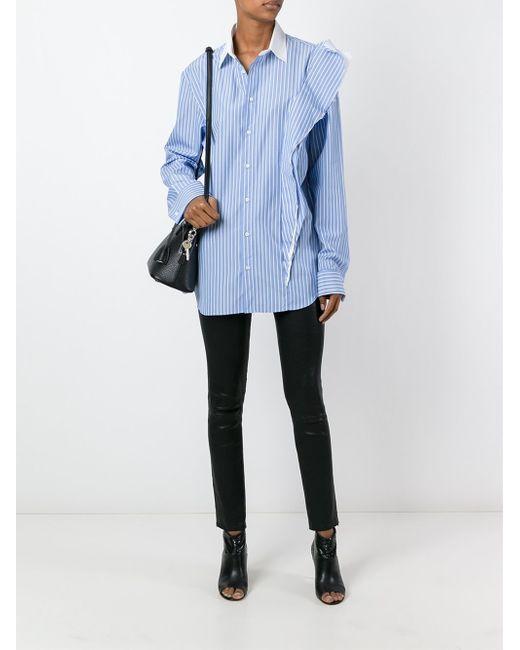
Blau gestreiftes Langarmhemd mit weißem Kragen